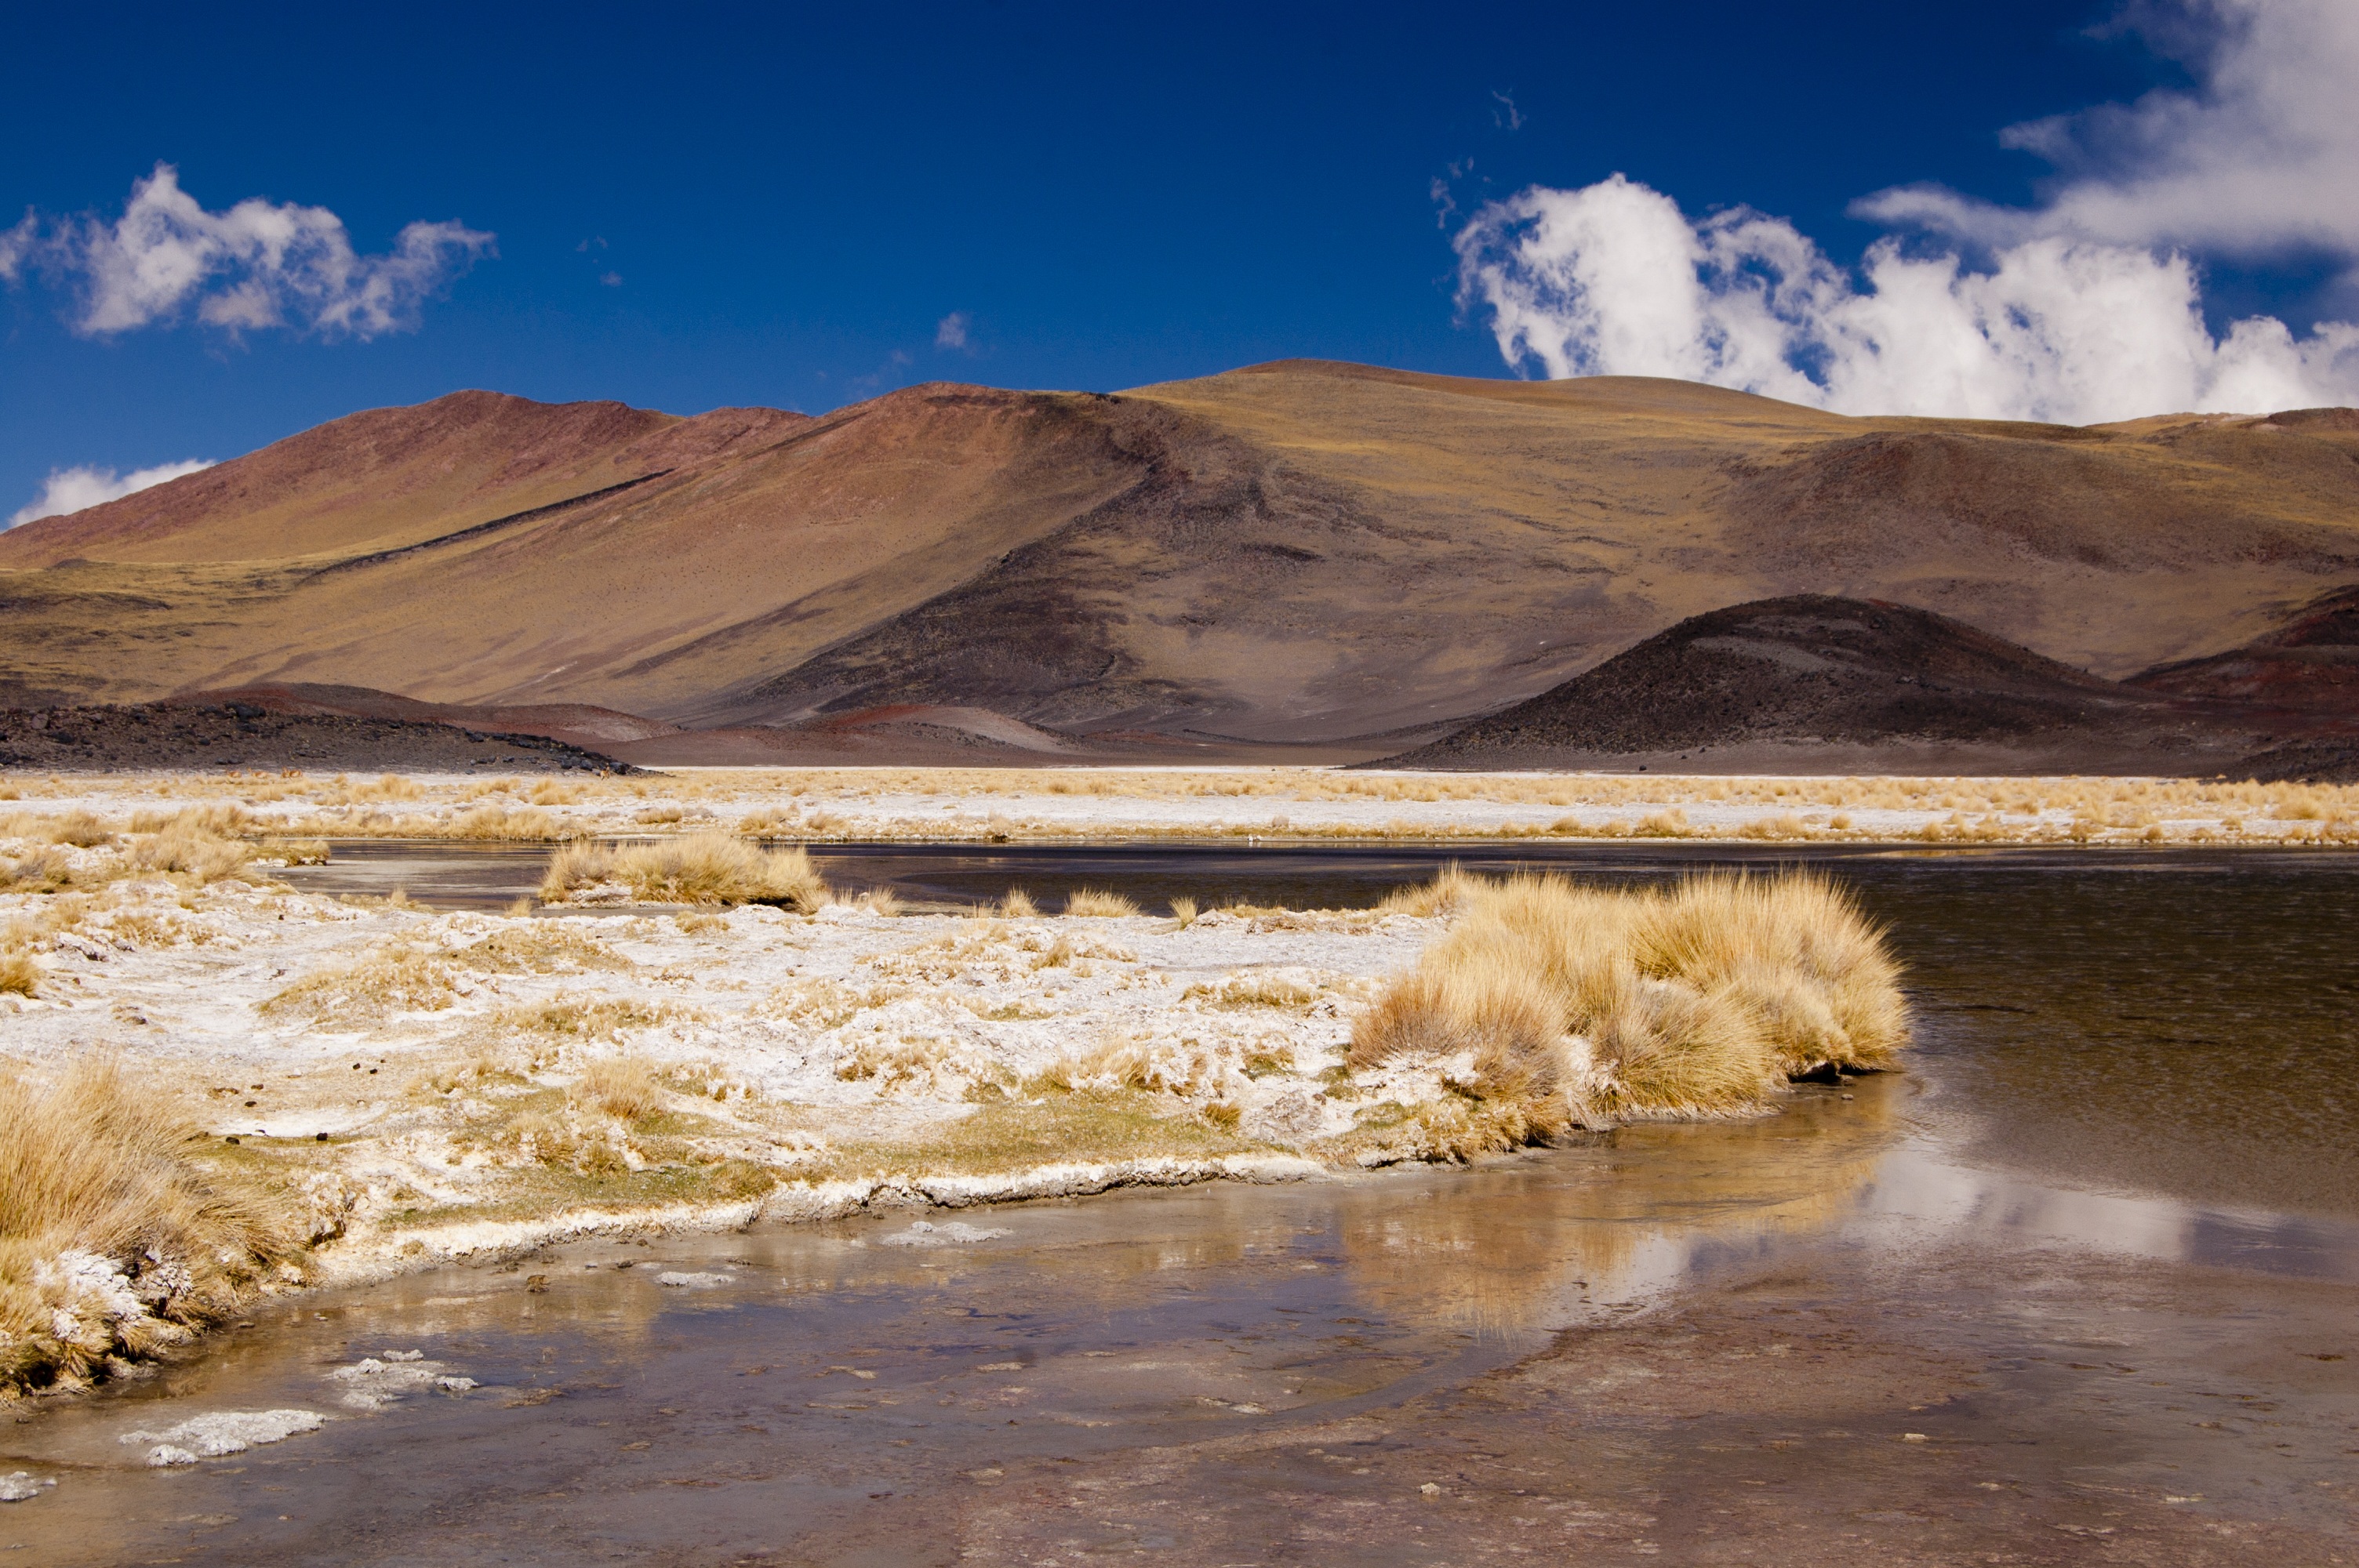
landscape, sea, water, nature, sand, rock, wilderness, mountain, snow, winter, cloud, morning, lake, valley, reflection, material, geology, badlands, plateau, argentina, cordillera, loch, andes, wadi, landform, natural environment, geographical feature